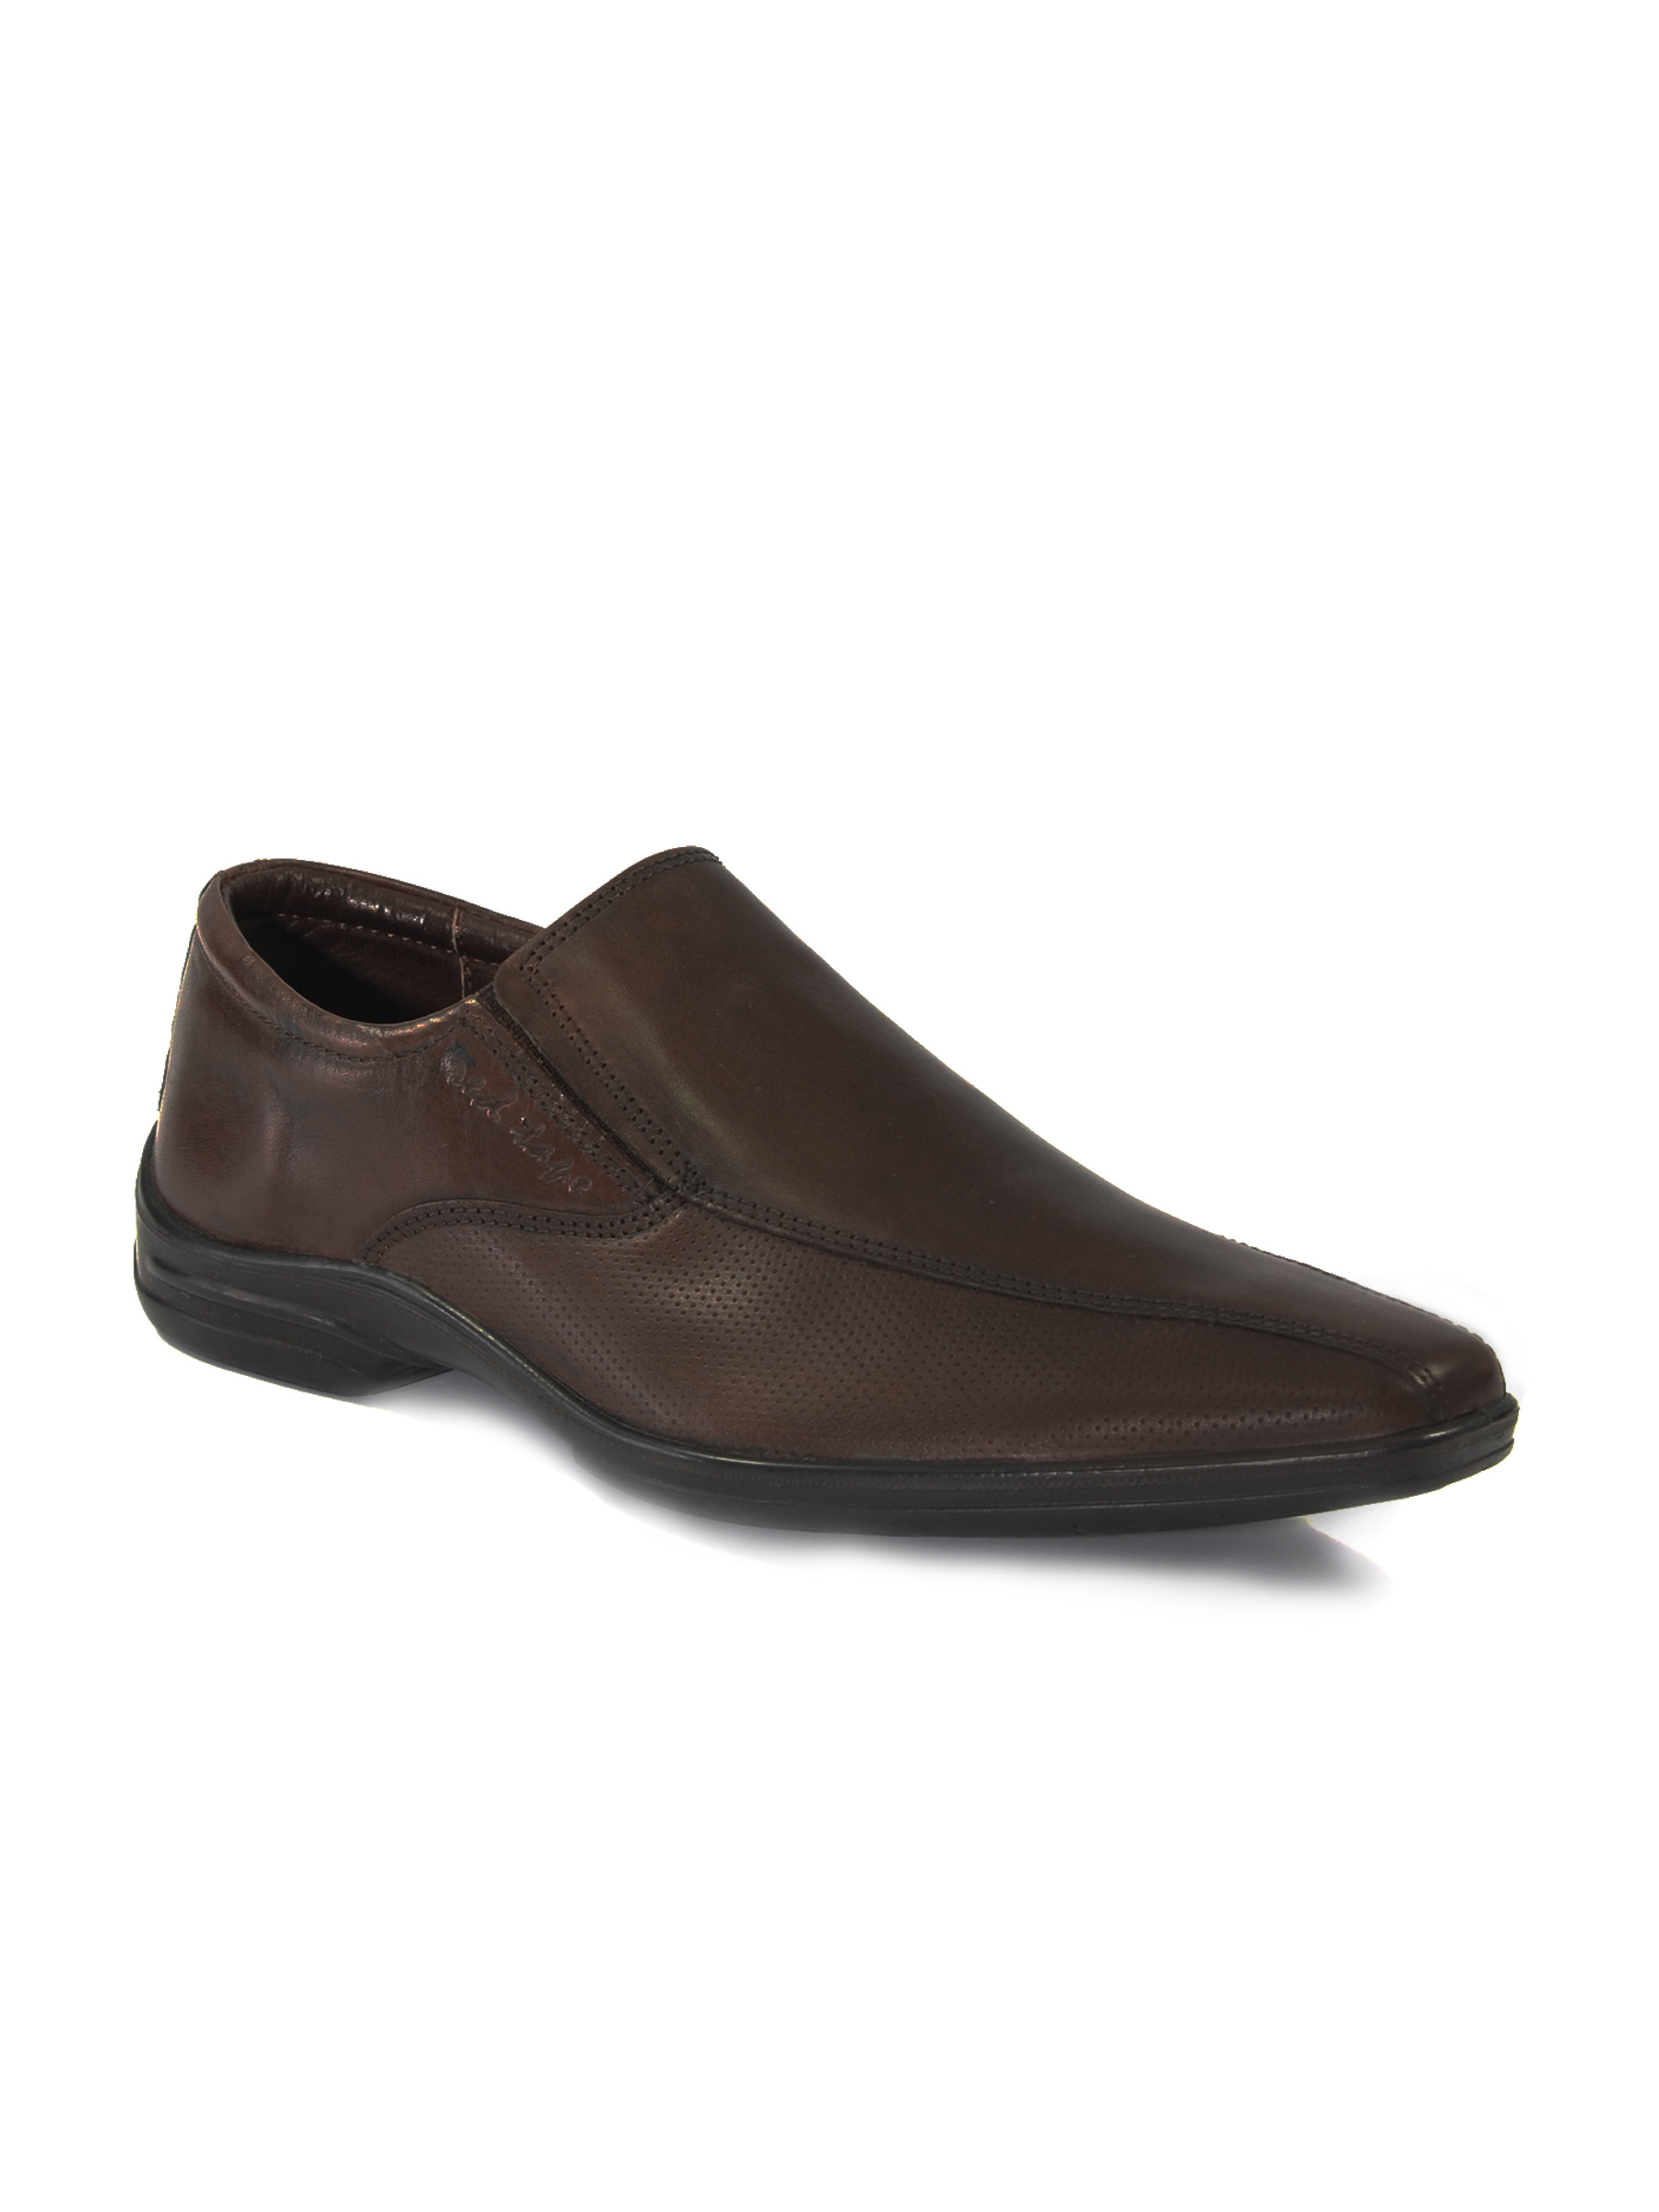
Red Tape Men Brown Shoes
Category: Footwear / Shoes / Formal Shoes
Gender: Men
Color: Brown
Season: Winter 2018
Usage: Formal